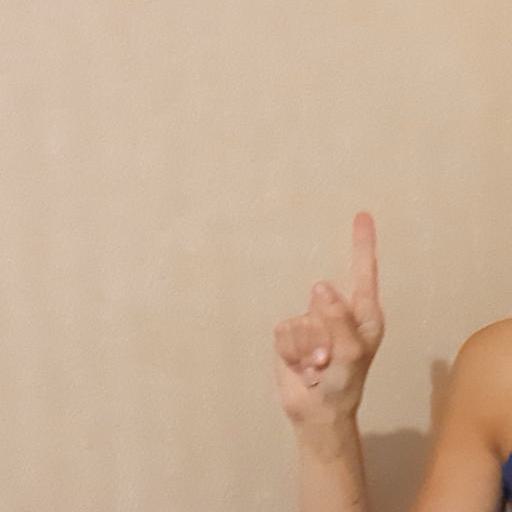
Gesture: one